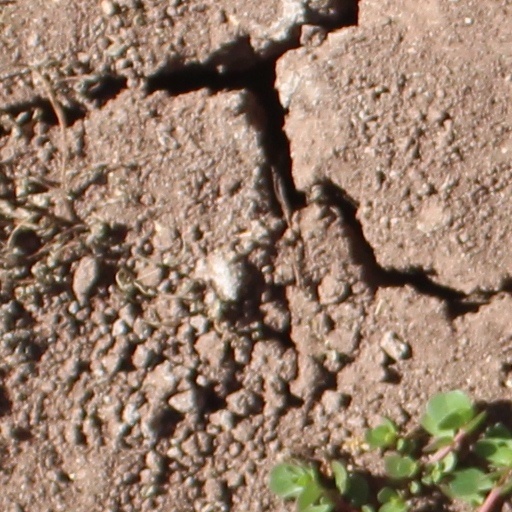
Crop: wheat